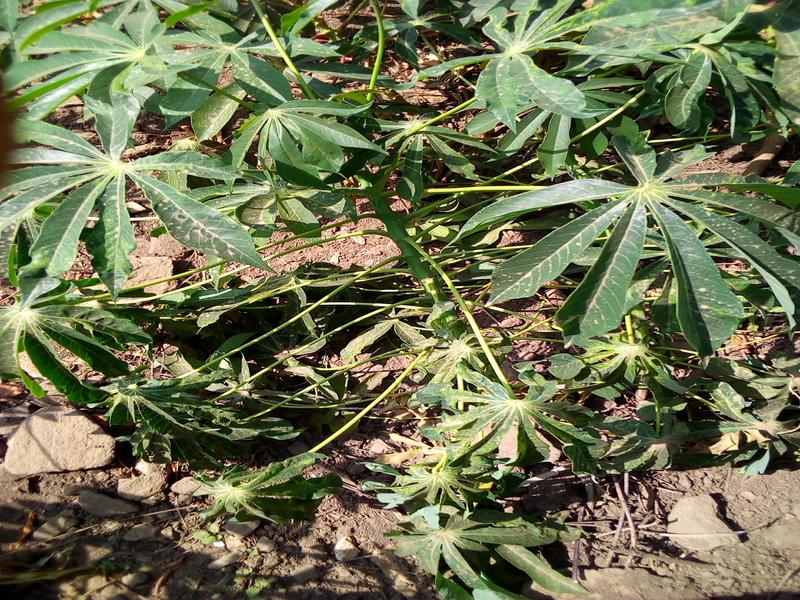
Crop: cassava
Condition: healthy